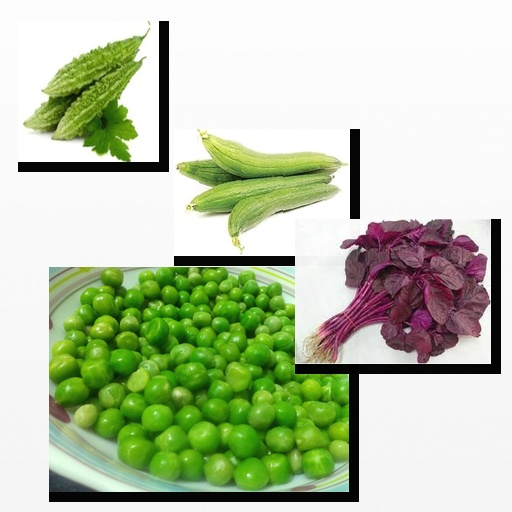
Food items: peas, bitter_gourd, amaranth, sponge_gourd